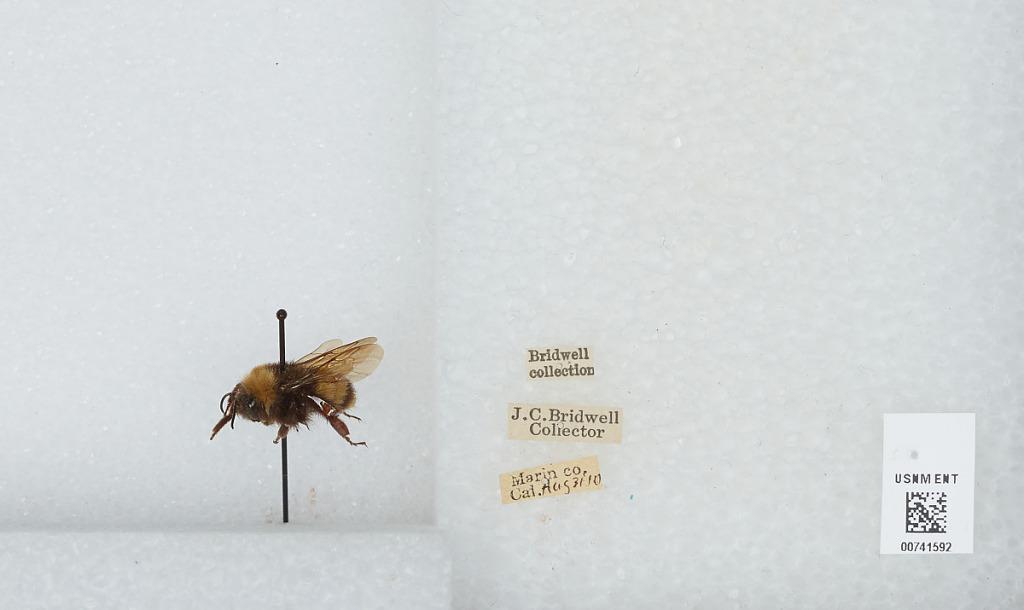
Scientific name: Bombus (Bombus) occidentalis Greene
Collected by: J. Bridwell
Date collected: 1910-8-31
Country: United States
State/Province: California
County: Marin
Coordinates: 38.03, -122.73